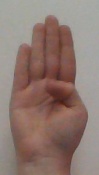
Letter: kaaf